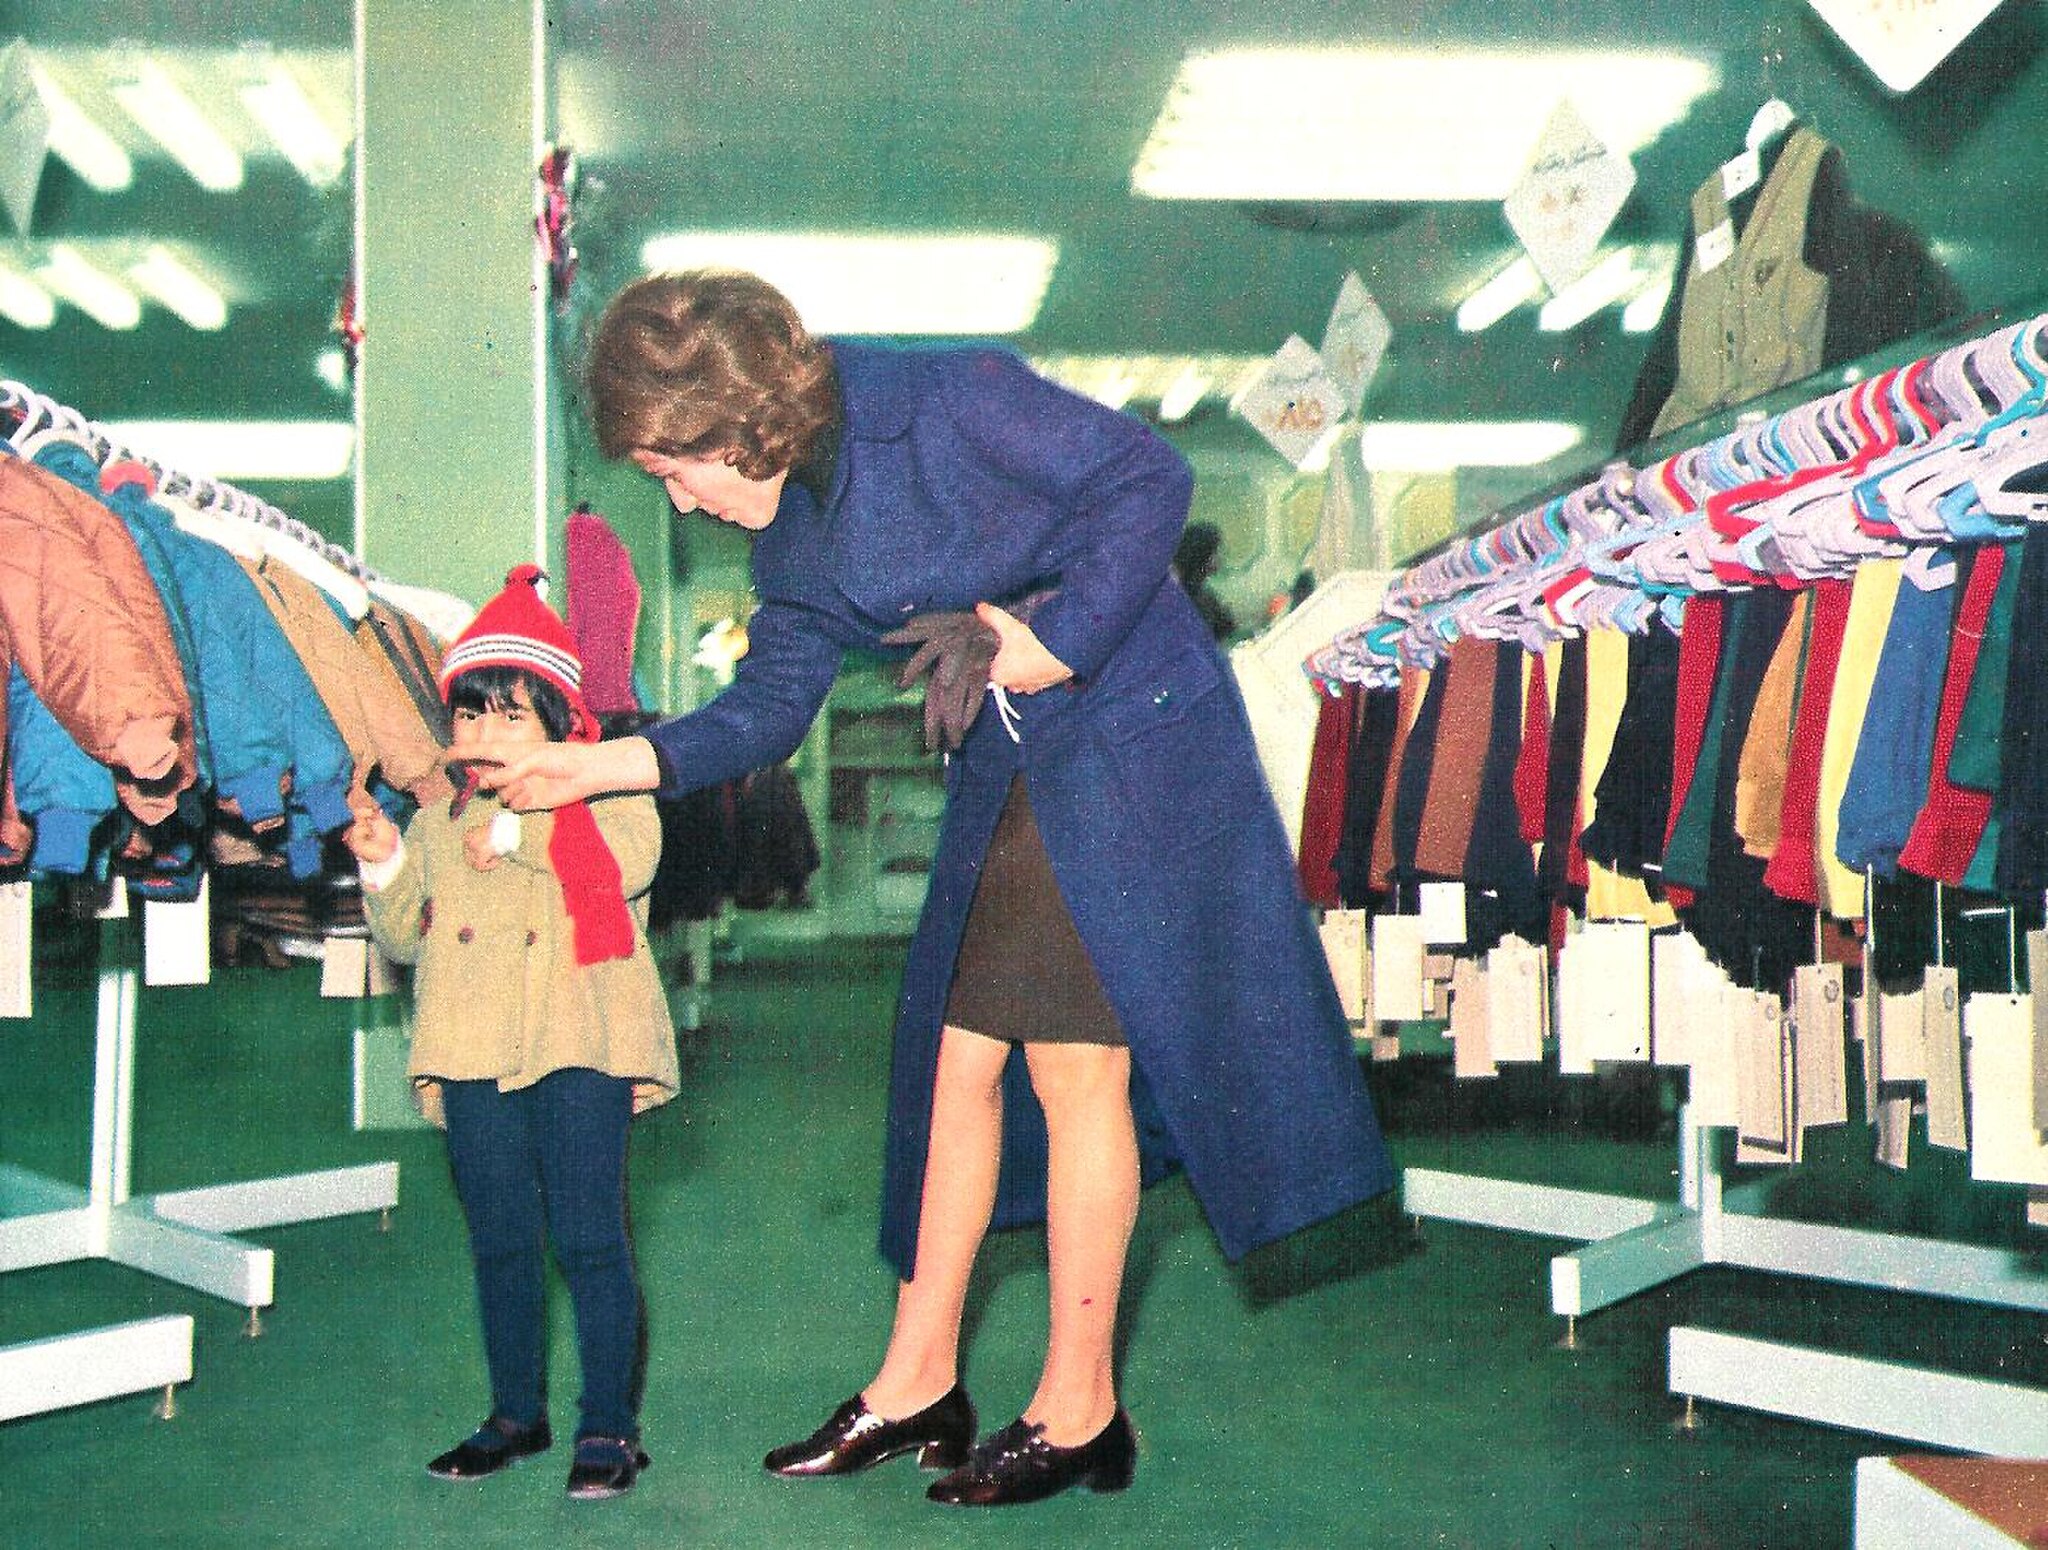
Title: Tehran-Department-store-children-section
Description: Mother shopping for her young son in the children’s section of a Tehran department store in 1971
Date: circa 1971
Categories: Shops in Tehran, PD-Art (PD-Iran), 1971 in Tehran, Template Unknown (author), People of Iran in 1971, Women of Iran in 1971, Shop interiors in 1971, PD-Art missing SDC copyright status, Files from The Land of Kings